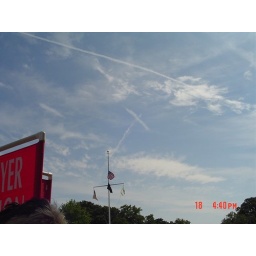
4 New York - A cross in the sky